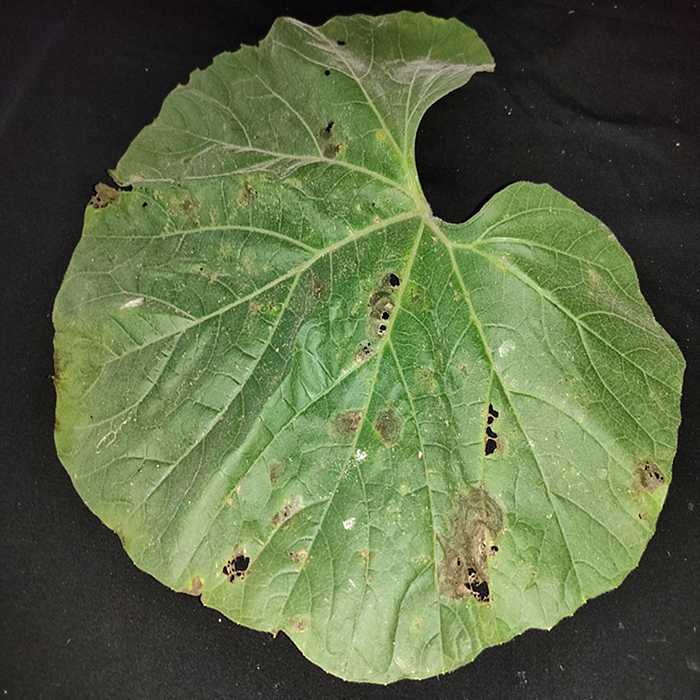
Plant: Bottle gourd
Label: Anthracnose